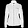
Label: Coat